Smart grids in South Korea

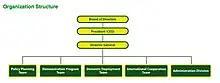
KSGI organizational structure

Korea Smart Grid Institute (KSGI) was launched in August 2009 as the secretariat of Smart Grid Initiative and projects